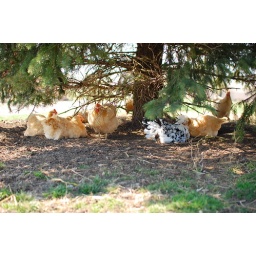
Chickens running free and hanging out under the tree